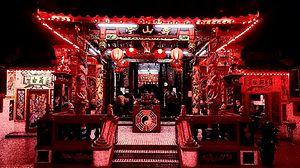
Marudi est une ville située sur le Baram dans la Division de Miri, Sarawak, Malaisie. Marudi est une ville tranquille située à l'intérieur des terres en partant de Miri, de taille similaire à la ville de Kapit. Sa principale attraction est le « Fort-House ». C'est aussi le cœur culturel des Orang Ulu. Avant la fondation de Miri, Marudi était le centre administratif de la région nord du Sarawak.